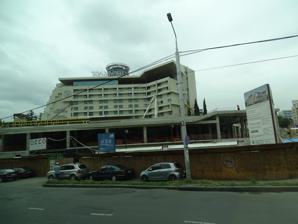
Building: Sheraton Grand Tbilisi Metechi Palace
Country: Georgia
Year built: 1991
Hotel in Tbilisi, Georgia Sheraton Grand Tbilisi Metechi Palace Sheraton Grand Tbilisi Metechi Palace, 2018 General information Type Hotel Location Tbilisi , Georgia Opening 1991 Owner Ras Al Khaimah Investment Authority Georgia LLC Technical details Floor count 12 The Sheraton Grand Tbilisi Metechi Palace is a five-star hotel in Tbilisi , the capital of Georgia . It is in a central area overlooking Old Tbilisi and operated by Marriott International . The hotel opened in 1991. History Sheraton Grand Tbilisi Metechi Palace lobby, 2019 The Metechi Palace Hotel was built during the Communist period, as a joint venture between Russian investors and Austrian-based ABV Leasing-und Hotelinvest GMBH. It opened in May 1991, barely a month after the nation of Georgia gained independence. It was managed by ABV's Marco Polo Hotels chain, which also had properties in St. Petersburg and Moscow. The hotel operated nearly empty for its first few years, due to the Georgian Civil War , during which the hotel's lights were turned off every night, to avoid attracting sniper fire. The three Marco Polo hotels joined Sheraton Hotels in 1997 and the property was renamed Sheraton Metechi Palace Hotel . In August 2007, the UAE -based Ras Al Khaimah Investment Authority bought the hotel through its subsidiary RAKIA Georgia LLC for US$68 million. The hotel closed on December 1, 2014 and underwent a refurbishment costing over US$40 million. It reopened on June 20, 2019, as the Sheraton Grand Tbilisi Metechi Palace . In July 2022, the hotel was partly bought out to act as the stay-over hotel for the players of the 2022 FIBA U20 European Championship Division B References